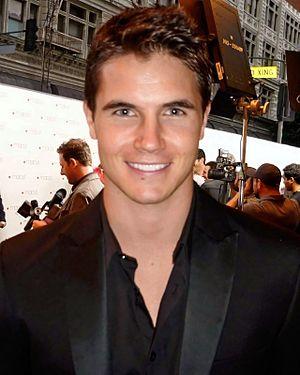
Robert Amell, dit Robbie Amell, est un acteur et mannequin canadien, né le 21 avril 1988 à Toronto.